Lehavim

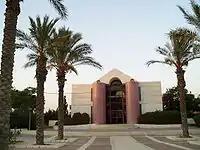

Lehavim, originally called "Givat Lahav," covers an area of 2,525 dunams (2.5 km). It is one of Beersheba's three satellite towns (the others are Omer and Meitar). Most of the inhabitants commute to Beersheba for work. Lehavim is an upper-middle class community of detached homes surrounded by palm trees and gardens. As of 2017, it received the highest ranking on the Israeli Socio-Economic Index (10 out of 10) according to the Israel Central Bureau of Statistics along with only three other municipalities (Omer, Kfar Shmaryahu and Savyon). The town has a library, a country club, kindergartens, a school, two synagogues, and a commercial center. Lehavim achieved a municipal status in 1988.